Buda Castle

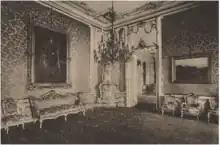
Antechamber, former dressing room of the Queen

The Grand Throne Room ("Nagy trónterem"), formerly known as the ballroom ("Nagyterem"), on the first floor of the Baroque wing had several layers of Baroque decoration from the second half of the 18th and the 19th century. Two surviving drawings record the oldest form of the room. Jakob Schmutzer's drawing from 1777 shows the opening ceremony of the Eötvös Loránd University after it was moved to the palace. The room had a Late Baroque decoration with double grooved Corinthian pilasters between the windows and stucco garlands. The walls were decorated with Vinzenz Fischer's frescoes of the four faculties. József Pollencig's drawing from 1795 shows a ball scene in the "Prunksaal". The pilasters were kept, but the frescoes were already covered, and the whole room was stuccoed. On the vault the coat-of-arms of the Kingdom of Hungary can be seen. After the destruction of the 1849 siege, the room was redecorated in Neo-Baroque style. In 1892 the old ballroom was rebuilt with a new ceiling and a gallery towards the Lions Court; three of its side walls were preserved. It was enlarged again after 1896. The function of the ballroom was given to another new hall and this room was converted into the main throne hall instead. In the early 1900s, the room had a Rococo white-golden stucco decoration with three large chandeliers.